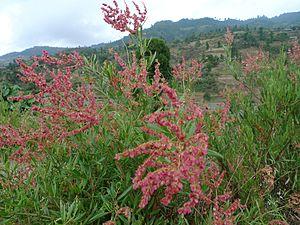
Rumex nervosus est une espèce de plantes de la famille des Polygonaceae, originaire d'Afrique et d'Arabie.